Mardin

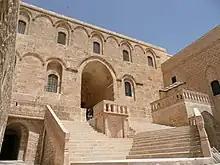
Mor Hananyo Monastery, also known as the Saffron Monastery

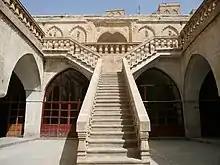
Mardin Post Office, an example of traditional domestic architecture

Between the late 19th and early 20th century, during a period of Western influences in Ottoman architecture, Ottoman Armenian architect Sarkis Lole, also known as the "Mimar Sinan" of Mardin, led an era of construction that blended European elements, such as Renaissance and Gothic motifs, with Mardin’s existing Islamic‑Christian vernacular architecture. He is credited with designing numerous private mansions, schools, churches, and civic buildings throughout the old city. His work sought to preserve the harmony of Mardin’s stepped terraces, stone façades, and urban continuity while introducing refined Ottoman-era details like ornate cornices, arched windows, and richly decorated interiors. Additionally, he oversaw restorations and additions to key Artuqid mosques and madrasas, including the Şehidiye Madrasa, where the 1916 spiral minaret, featuring vegetal bands and sunburst reliefs, is attributed to his design or supervision.